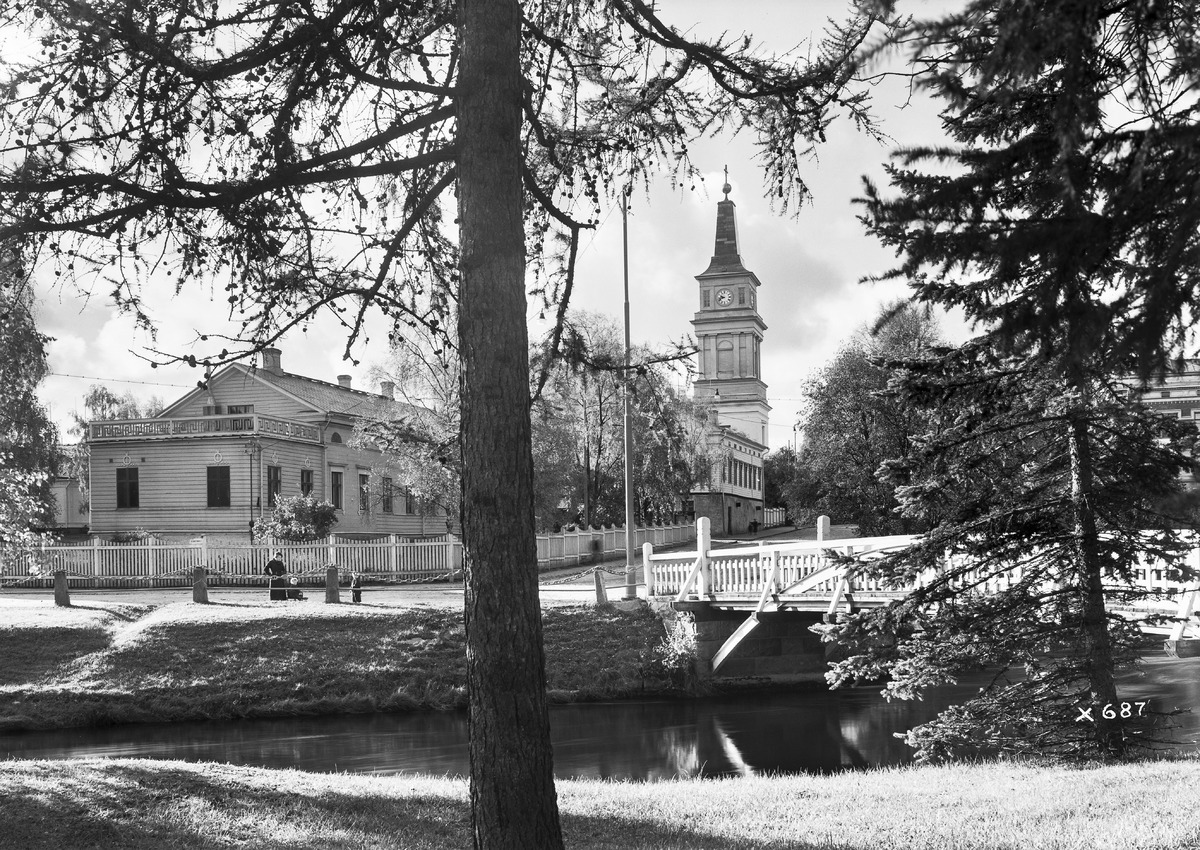
Näkymä Oulusta
A view from Oulu
sisällön kuvaus: Näkymä Oulusta 3.10.1936. Etualalla Ainolan silta, vasemmalla tyttökoulun puurakennus ja taustalla tuomiokirkko. content description: A view from Oulu on October 3, 1936. In the foreground the Ainola bridge, on the left the wooden building of the girls' school and in the background the cathedral.
Vuosi: 1936
Paikka: Suomi, Oulu, Suomi, Pohjois-Pohjanmaa, Oulu
Aiheet: ulkokuva; kirkot; kirkkorakennukset; Oulun tuomiokirkko; tyttökoulut; sillat; puurakennukset; maisema; church buildings; churches; scenery; Oulu cathedral; wooden buildings; bridges; girls' schools